Jorge Fábregas

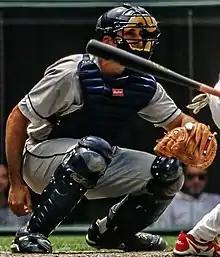
Fábregas with the California Angels in 1996

Jorge Fábregas (born March 13, 1970) is an American former professional baseball catcher who played for eight teams during a nine-year Major League Baseball (MLB) career.